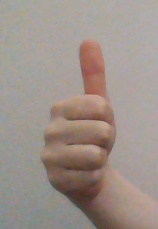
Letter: aleff